Quietly Confident Quartet

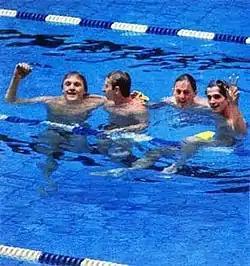
The "Quietly Confident Quartet" pictured after the team's win at the 1980 Moscow Olympics: from left, Peter Evans, Neil Brooks, Mark Tonelli, and Mark Kerry.

The medley relay was scheduled for Thursday, 24 July, the fifth day of swimming competition, with heats in the morning and the final in the evening. Australia's prospects improved when Sweden was disqualified in the first heat. Australia and the Soviet Union swam in the second heat. With their superior depth, the home team was able to rest their entire first-choice quartet in the heats. On the other hand, Australia was only willing to rest Kerry—Glenn Patching swam the backstroke leg in his place. The hosts led the Australians from the start and extended their margin over each of the first three legs. Brooks reclaimed 1.34 s on the freestyle leg, but the Australians fell 0.13 s short to come second in their heat. Nevertheless, the Australians still qualified in second place overall, as they and the Soviets were more than 1.5 s faster than the third-placed Hungarians. In any case, despite resting all of their first-choice quartet, the home team were still faster than the Australians, who had fielded all but one of their full-strength team.